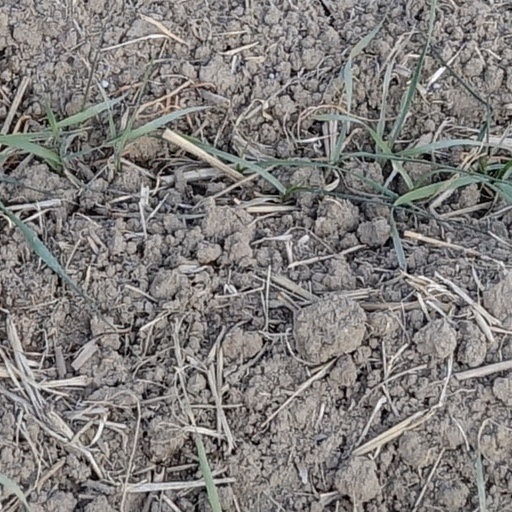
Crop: wheat